Dimahoo

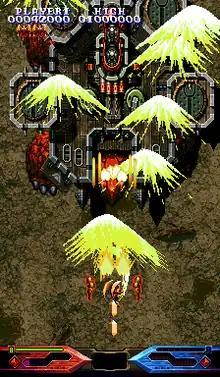
Gameplay screenshot

The game is set in a futuristic environment with dragons, little turtles with lasers on their back, and little green goblins with red eyes. The player picks one of four friends to travel with. The two characters fly through the levels in the game and collect items. Each item has a point value and the points are used to fill up a chart at the end. The items include: food, swords, armors, boots, etc. Towards the end of the game, the bosses become incredibly hard. The fast backgrounds create a confusing state of mind for the player.